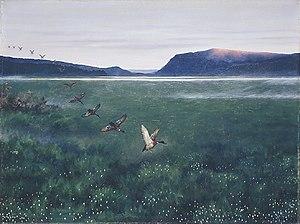
Theodor Severin Kittelsen, était un peintre, dessinateur et illustrateur norvégien.